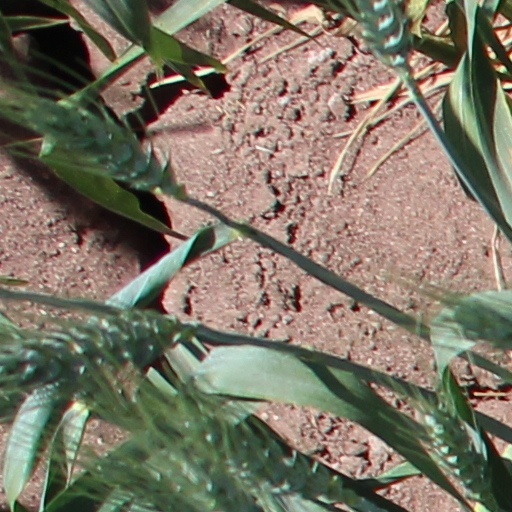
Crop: wheat